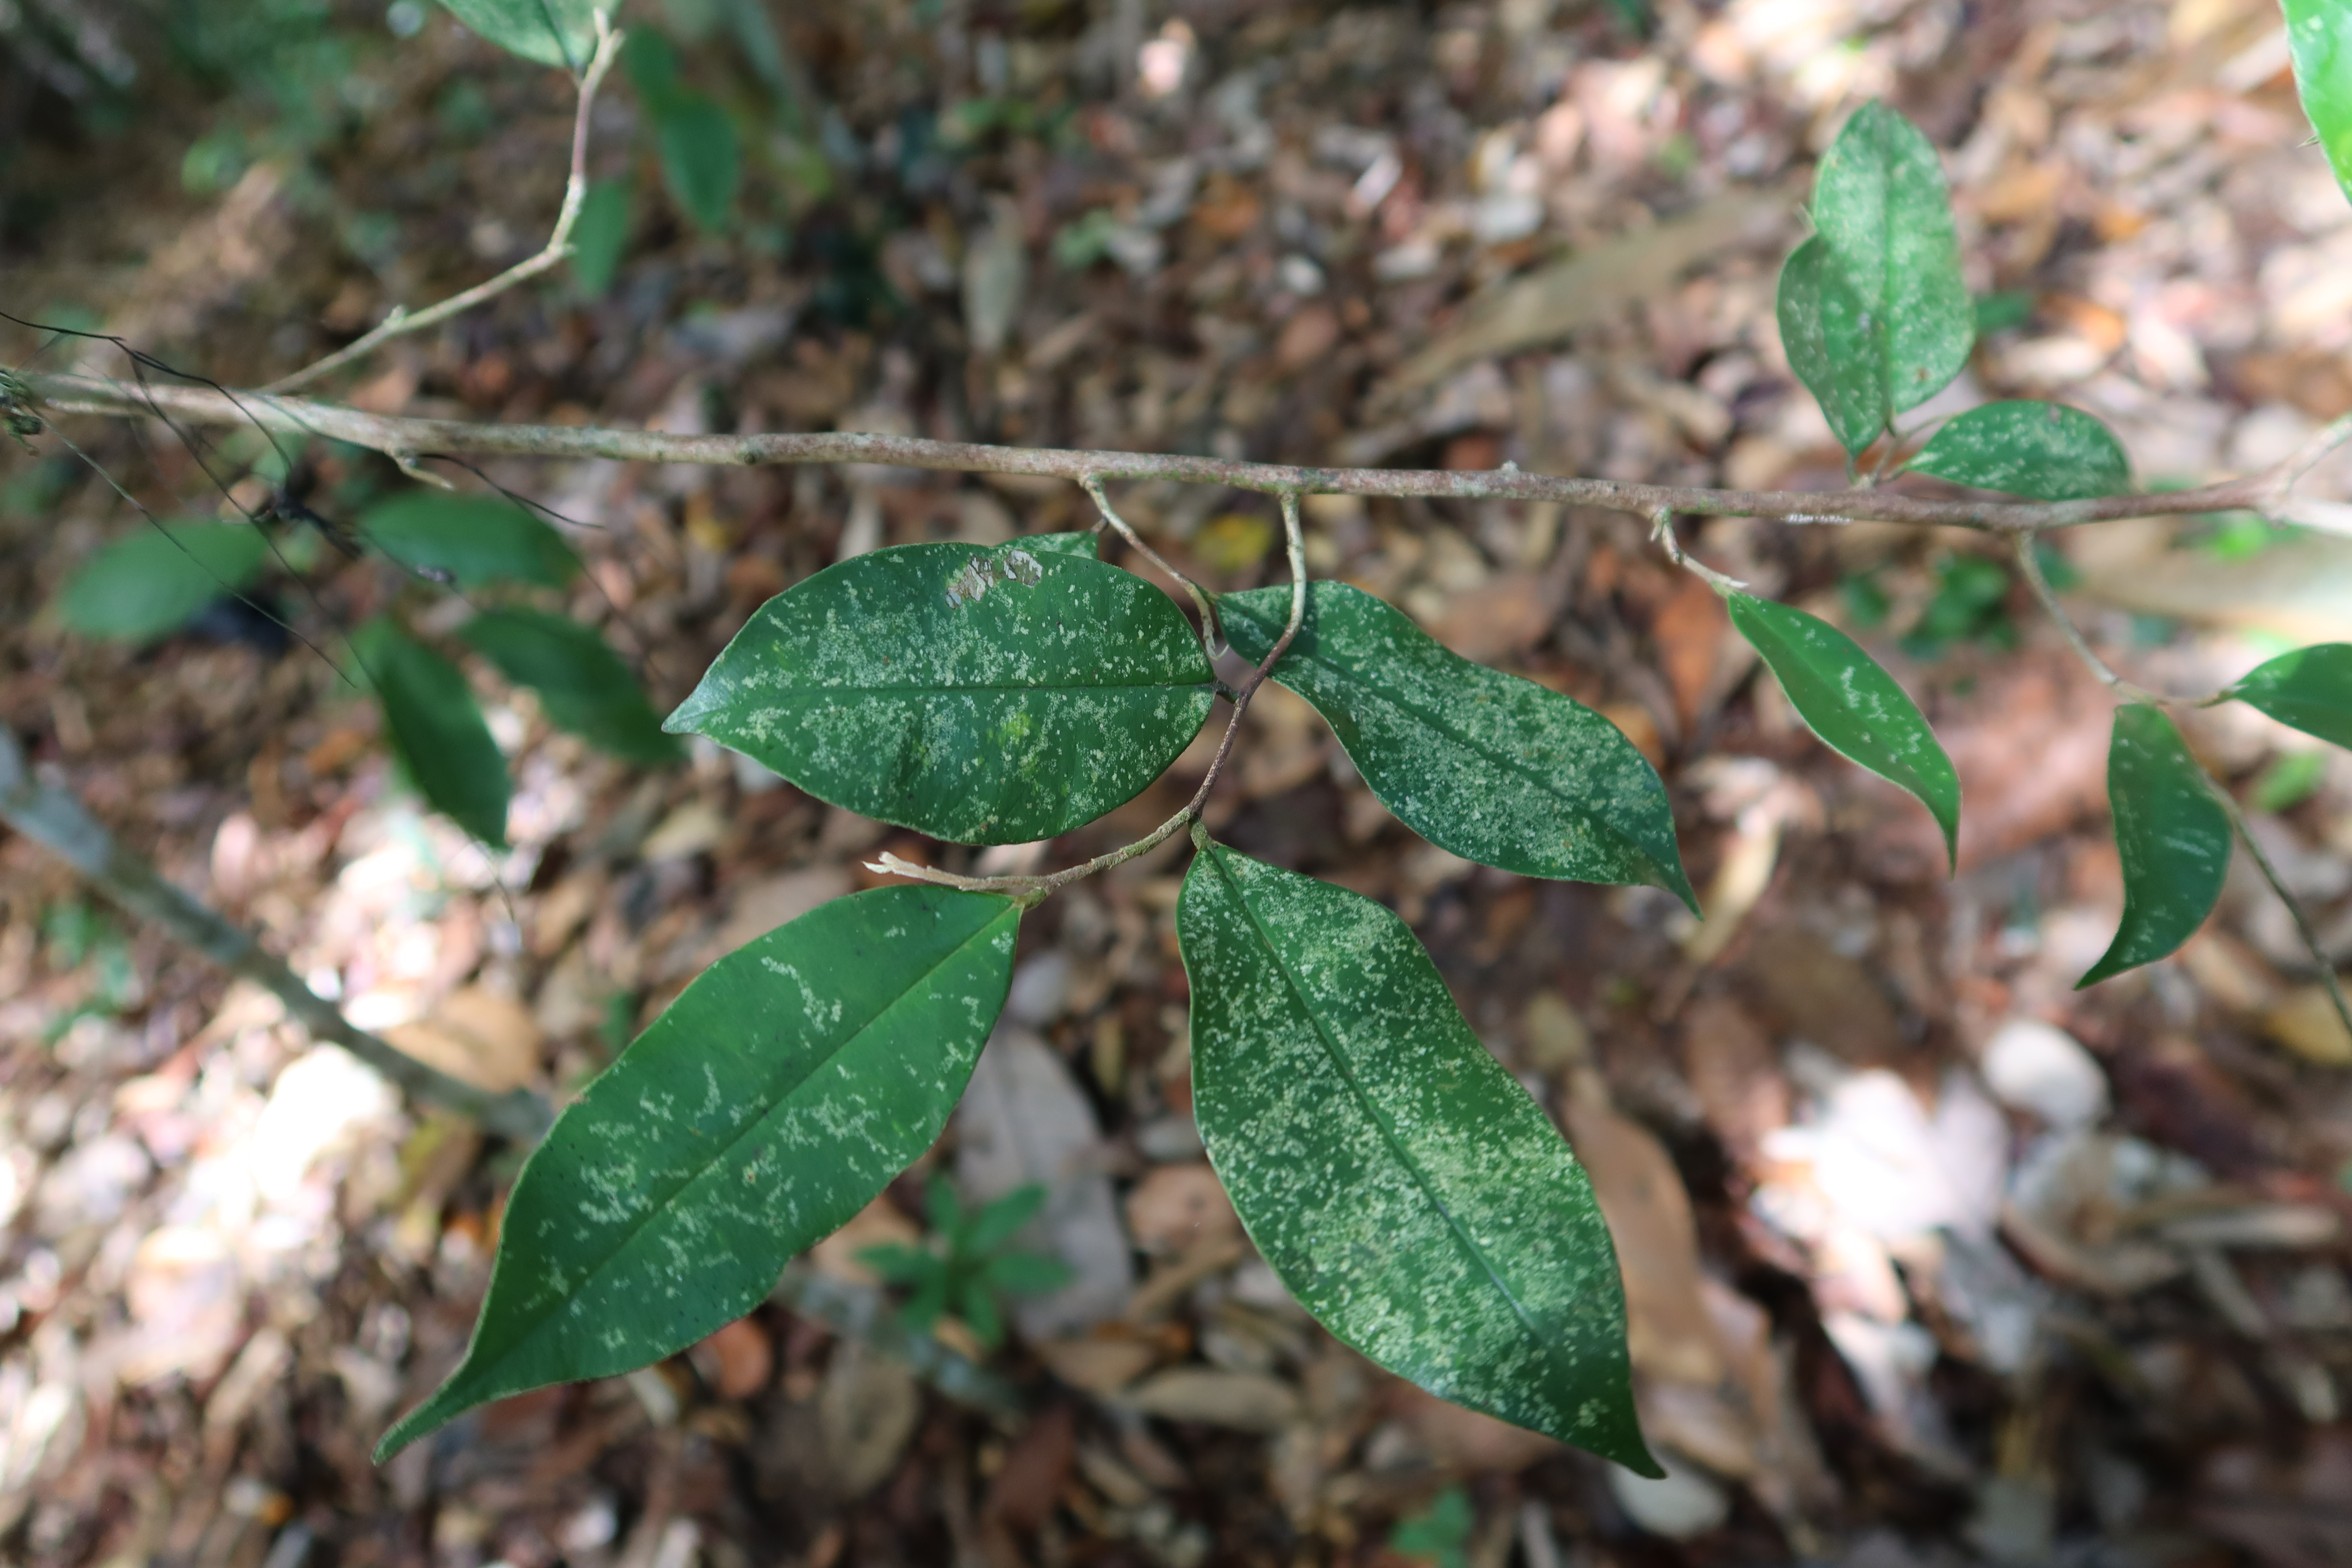
Label: Powdery mildew